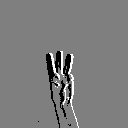
ASL letter: w